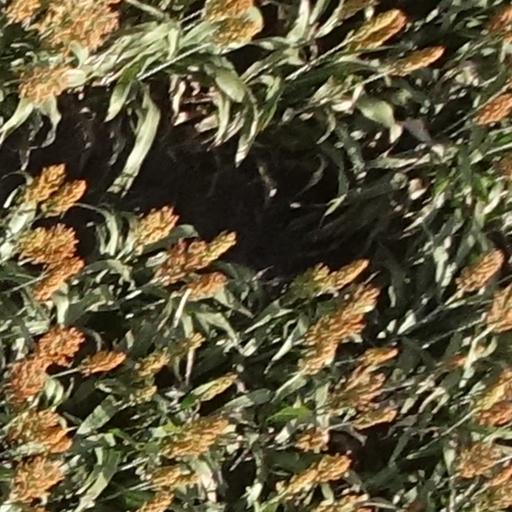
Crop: sorghum